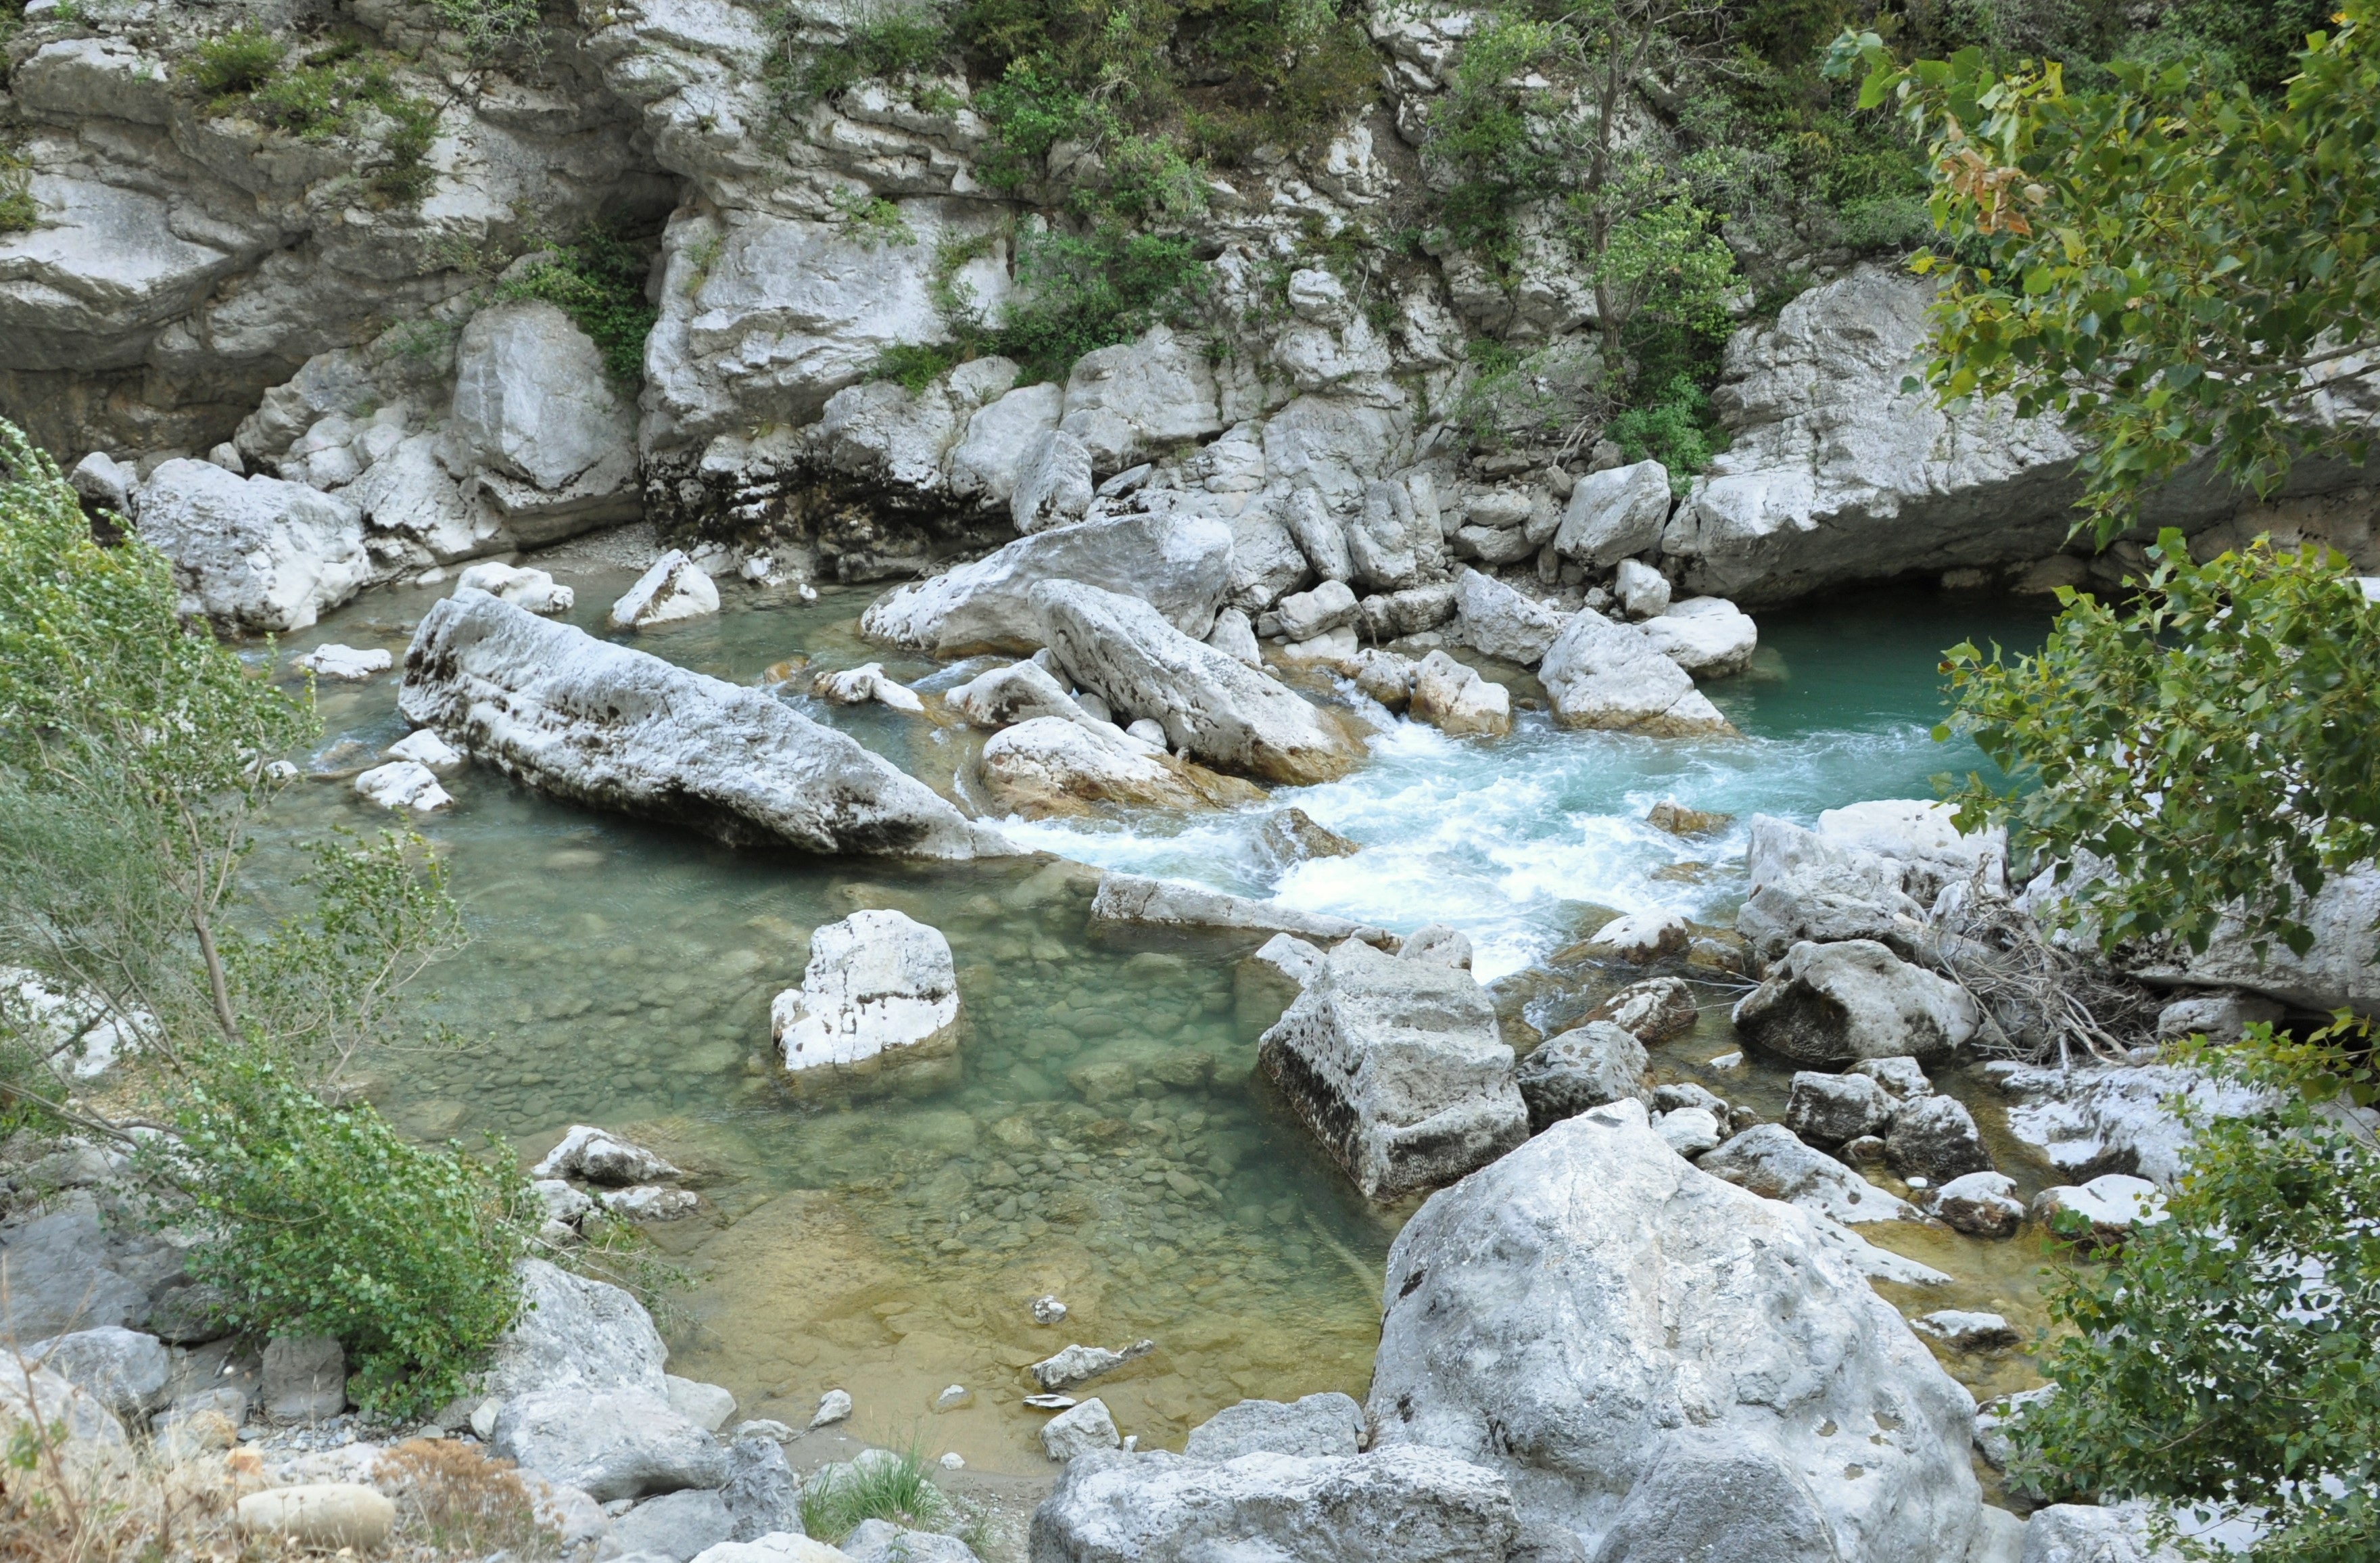
landscape, water, rock, wilderness, river, valley, summer, france, stream, green, rapid, body of water, geology, provence, torrent, gorges, water feature, verdon, watercourse, wadi, stream bed, landform, south of france, gorges du verdon